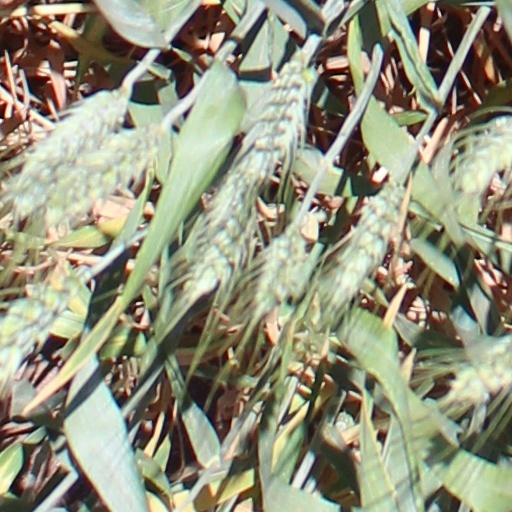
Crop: wheat